Canada–United States border

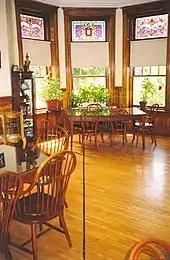
The Haskell Library sits on the international boundary, with the boundary marked by a black line on the floor of its reading room.

Currently, there are 119 legal land border crossings between the United States and Canada, 26 of which take place at a bridge or tunnel. Only 2 of the 119 crossings are one-way: the Churubusco–Franklin Centre Border Crossing, where travelers may enter only the United States; and the Four Falls Border Crossing, where travelers may enter only Canada.